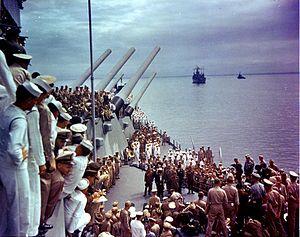
1945 est une année commune commençant un lundi.